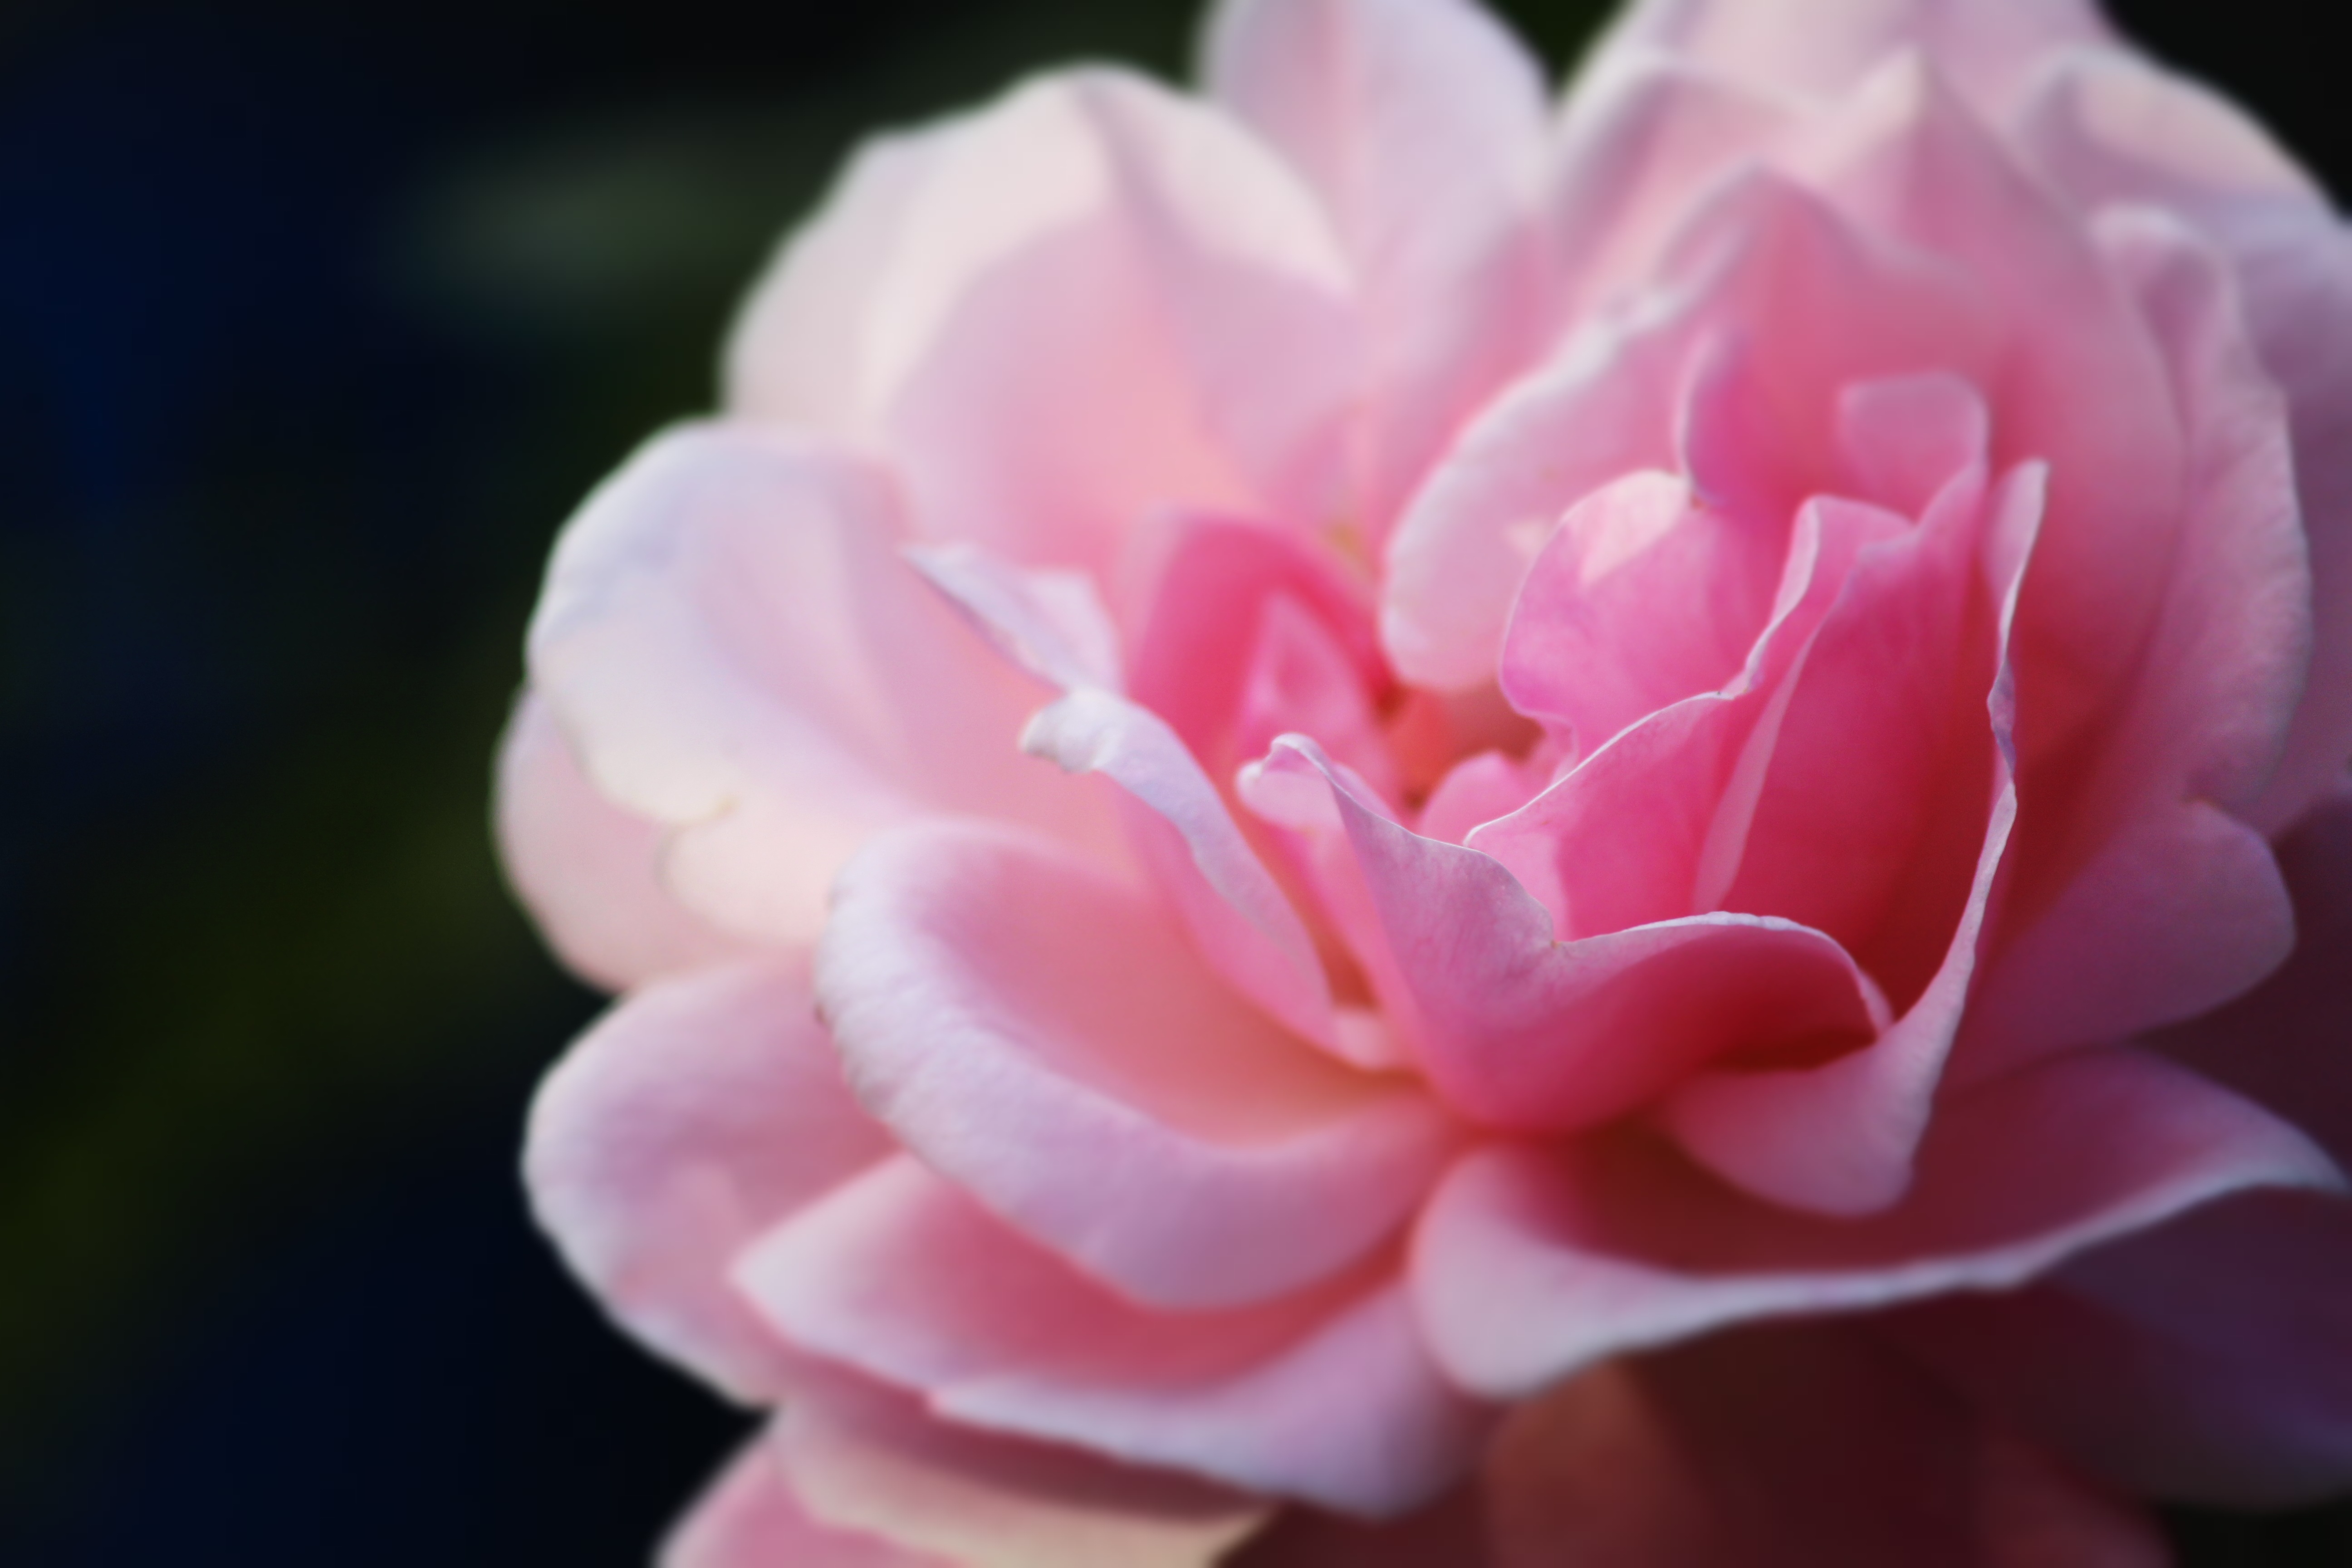
nature, blossom, plant, flower, petal, rose, garden, pink, flora, iraq, macro photography, theaceae, flowering plant, garden roses, land plant, japanese camellia